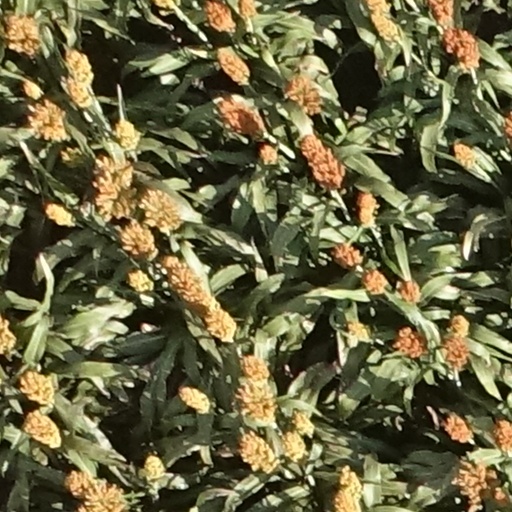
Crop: sorghum